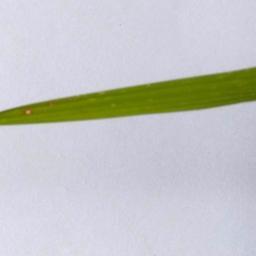
Label: Rice___Leaf_Blast